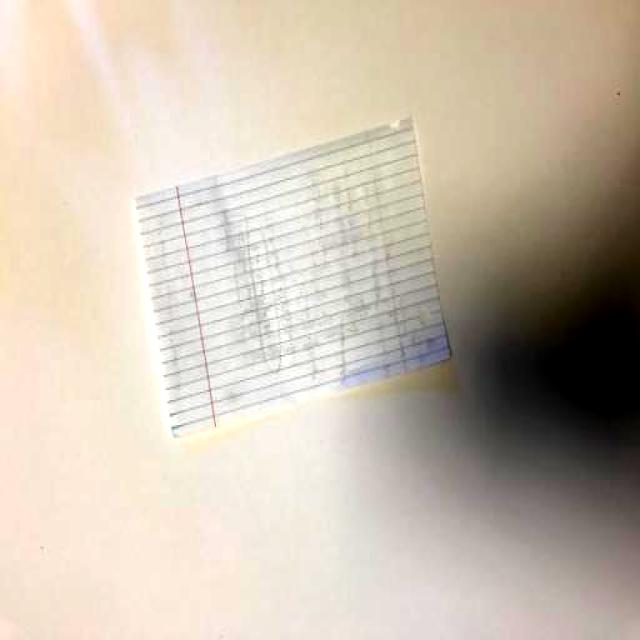
Label: Paper